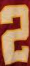
Number: 2